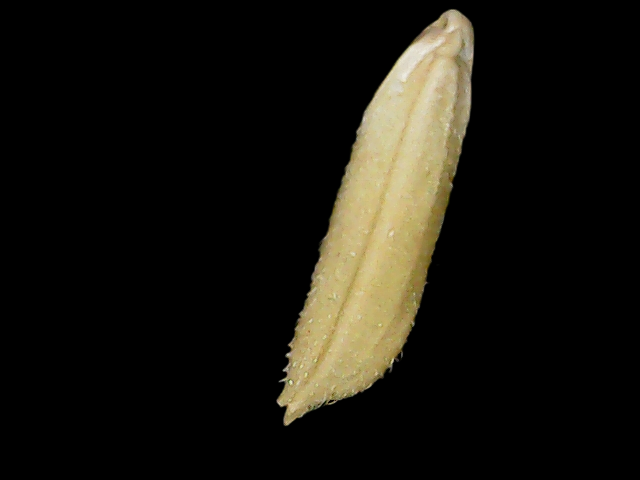
Rice variety: Binadhan19